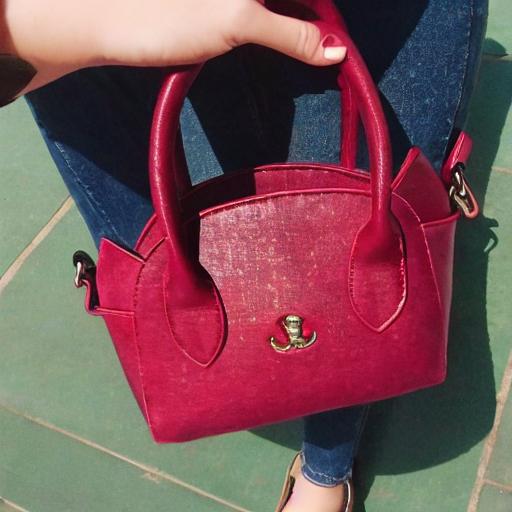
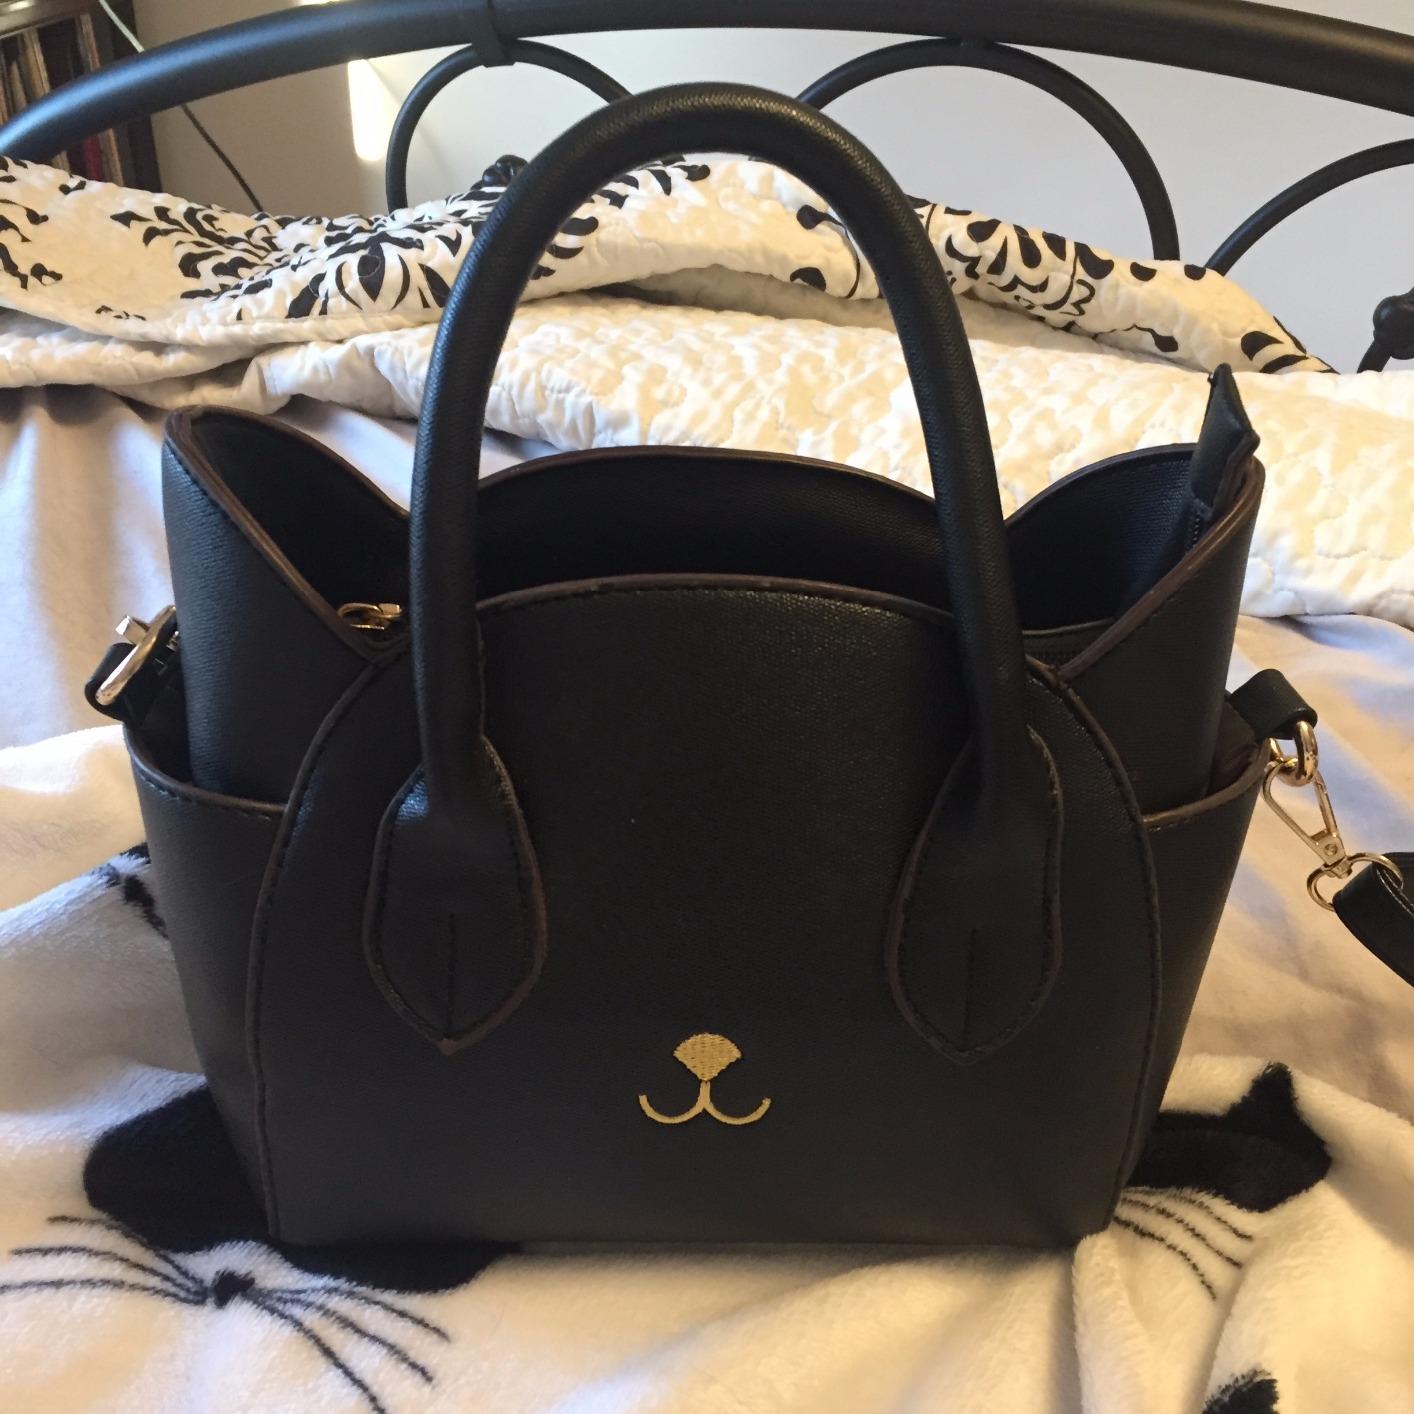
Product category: accessories_handbag
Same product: no